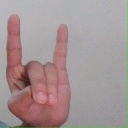
अक्षर: श